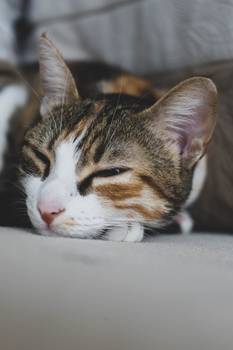
Label: No Watermark